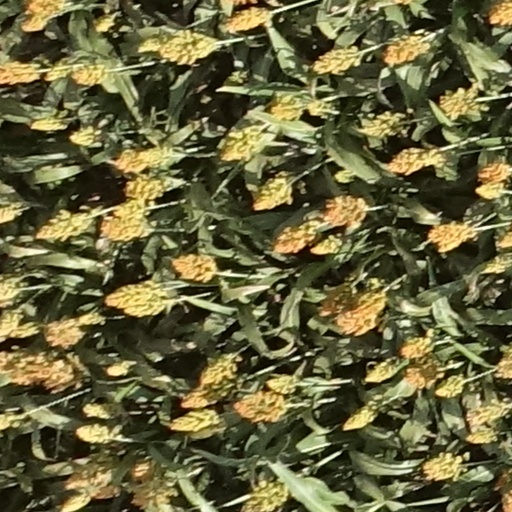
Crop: sorghum